Peripheral head-mounted display

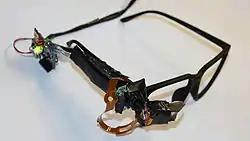
Do-It-Yourself Peripheral Head-Mounted Display: Besides the Optical Display this prototype also incorporates a Camera, Capacitive Touch Sensitive Field, Microcontroller.

A peripheral head-mounted display (PHMD) is a visual display (monocular or binocular) mounted to the user's head that is in the peripheral of the user's field of view (FOV) / peripheral vision. Whereby the actual position of the mounting (as the display technology) is considered to be irrelevant as long as it does not cover the entire FOV. While a PHMD provide an additional, always-available visual output channel, it does not limit the user performing real world tasks.